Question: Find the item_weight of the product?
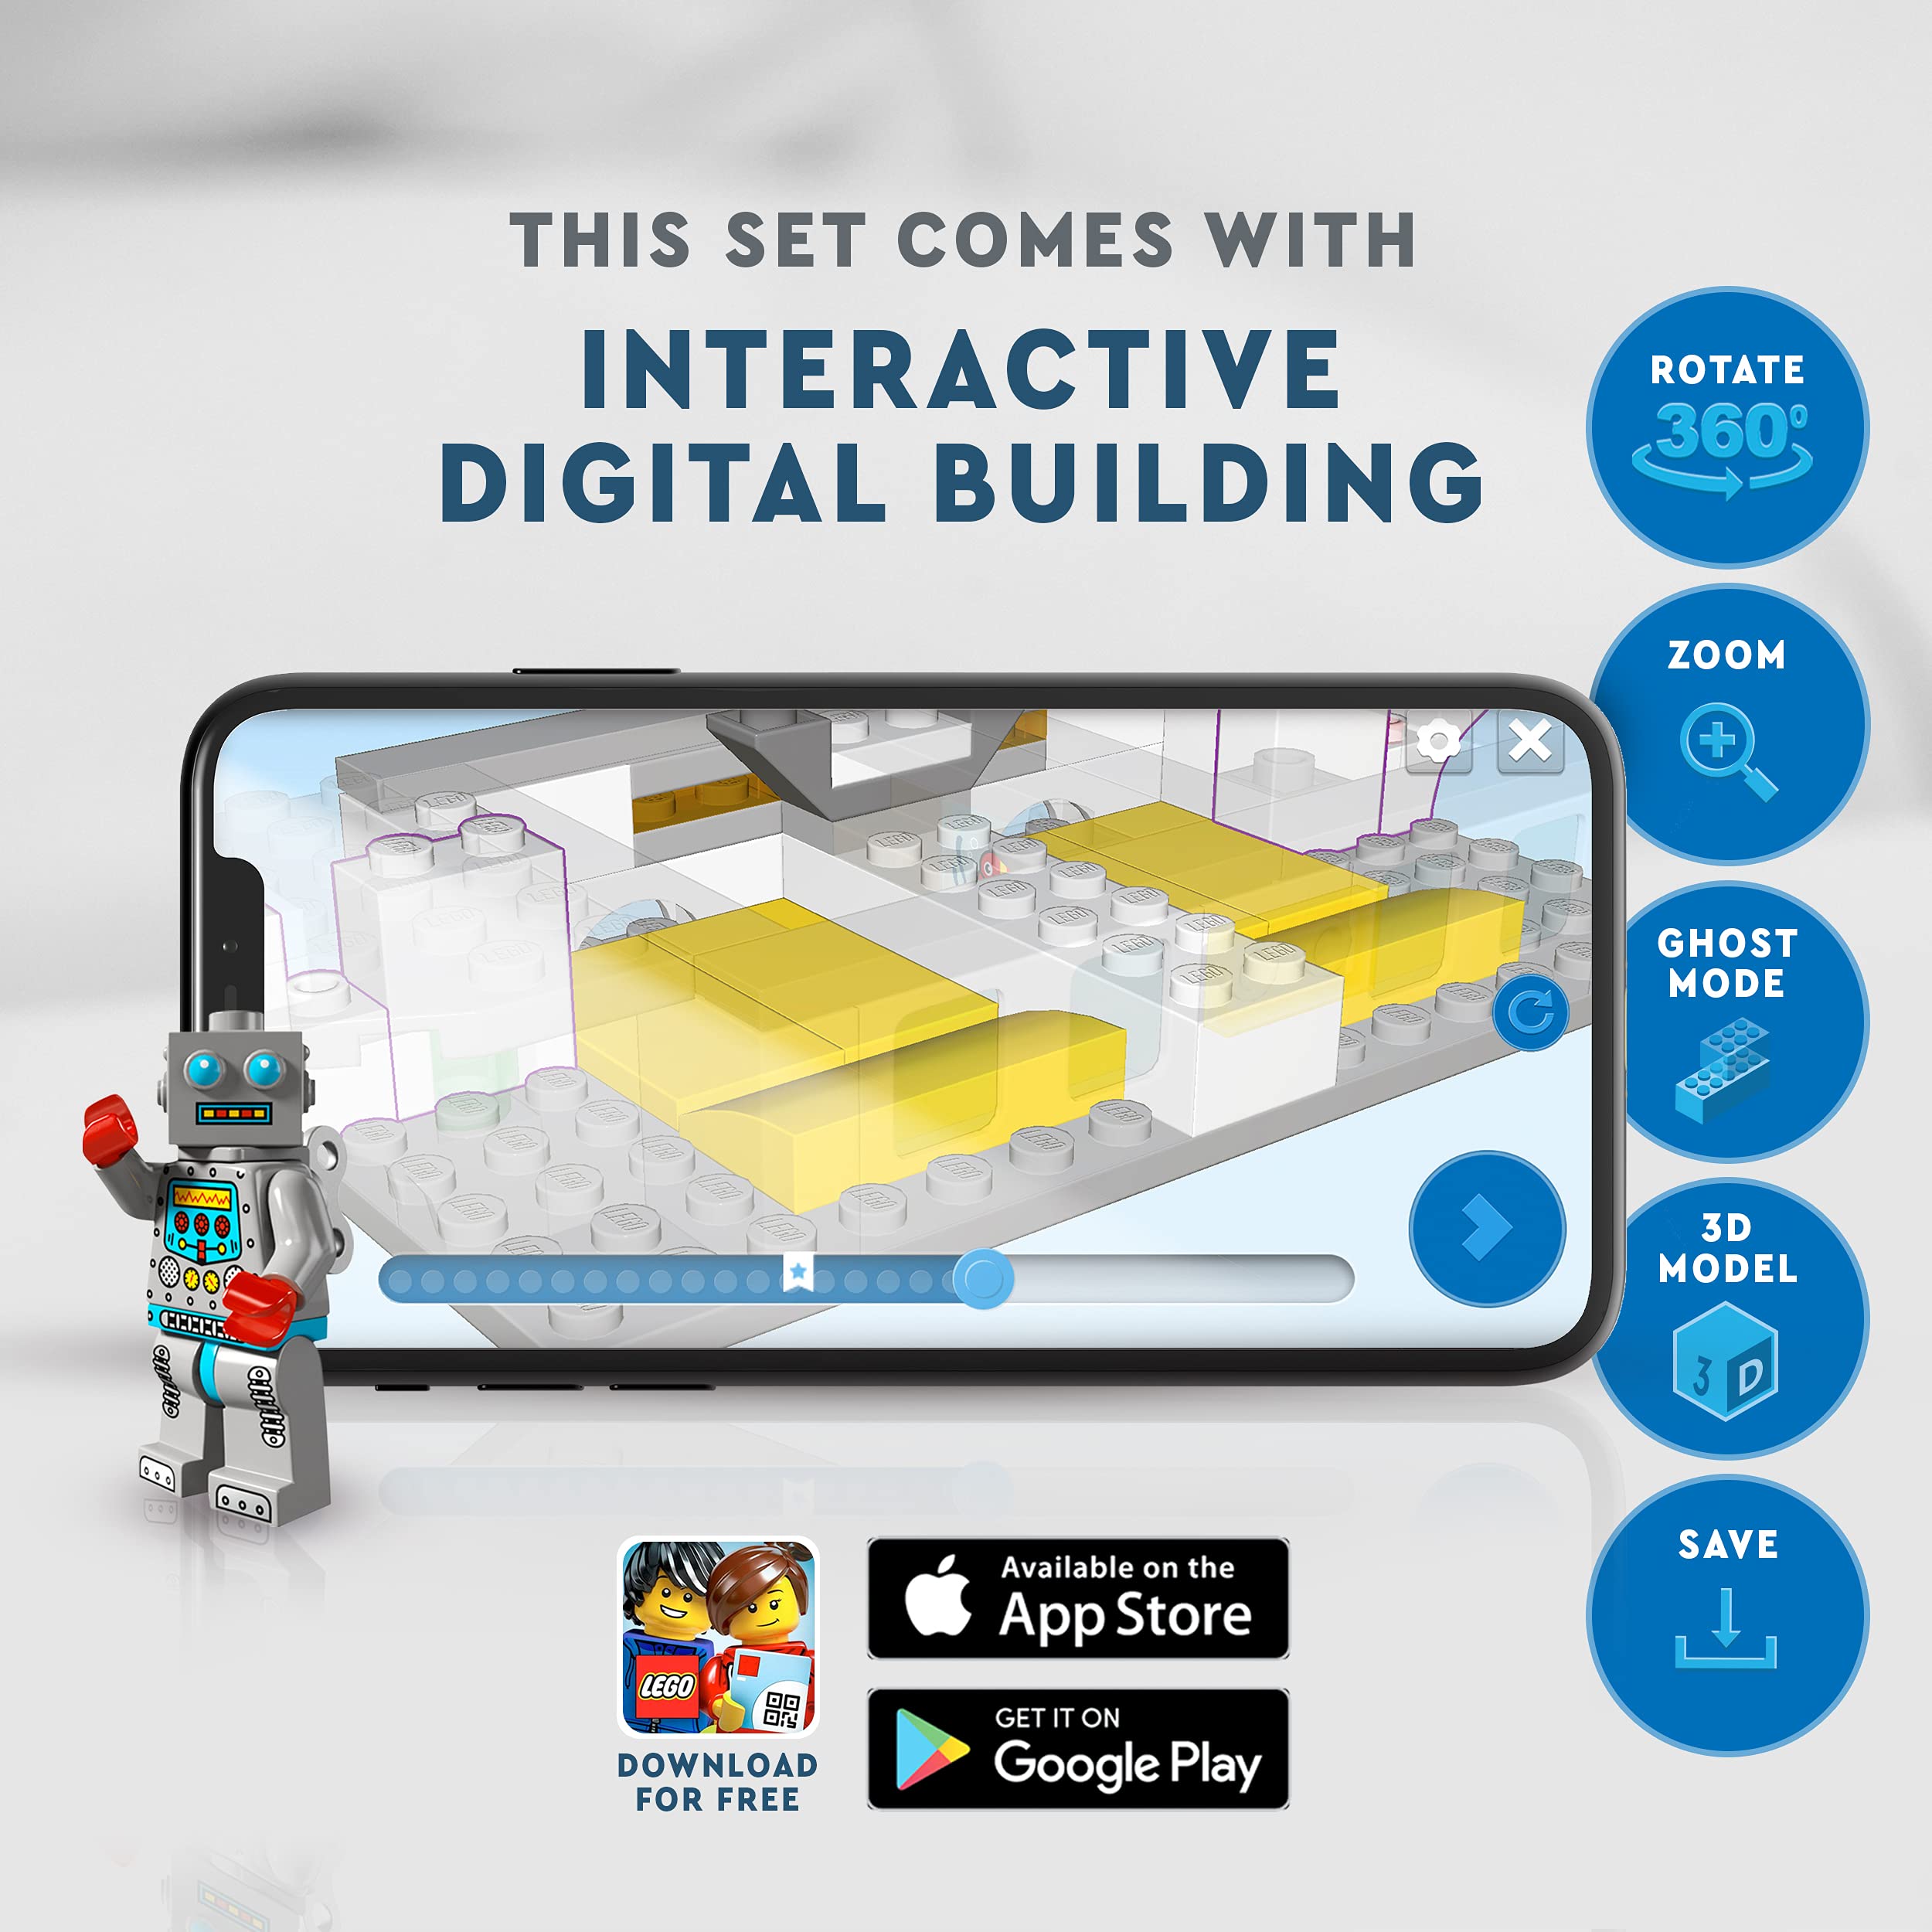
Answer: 360.0 gram